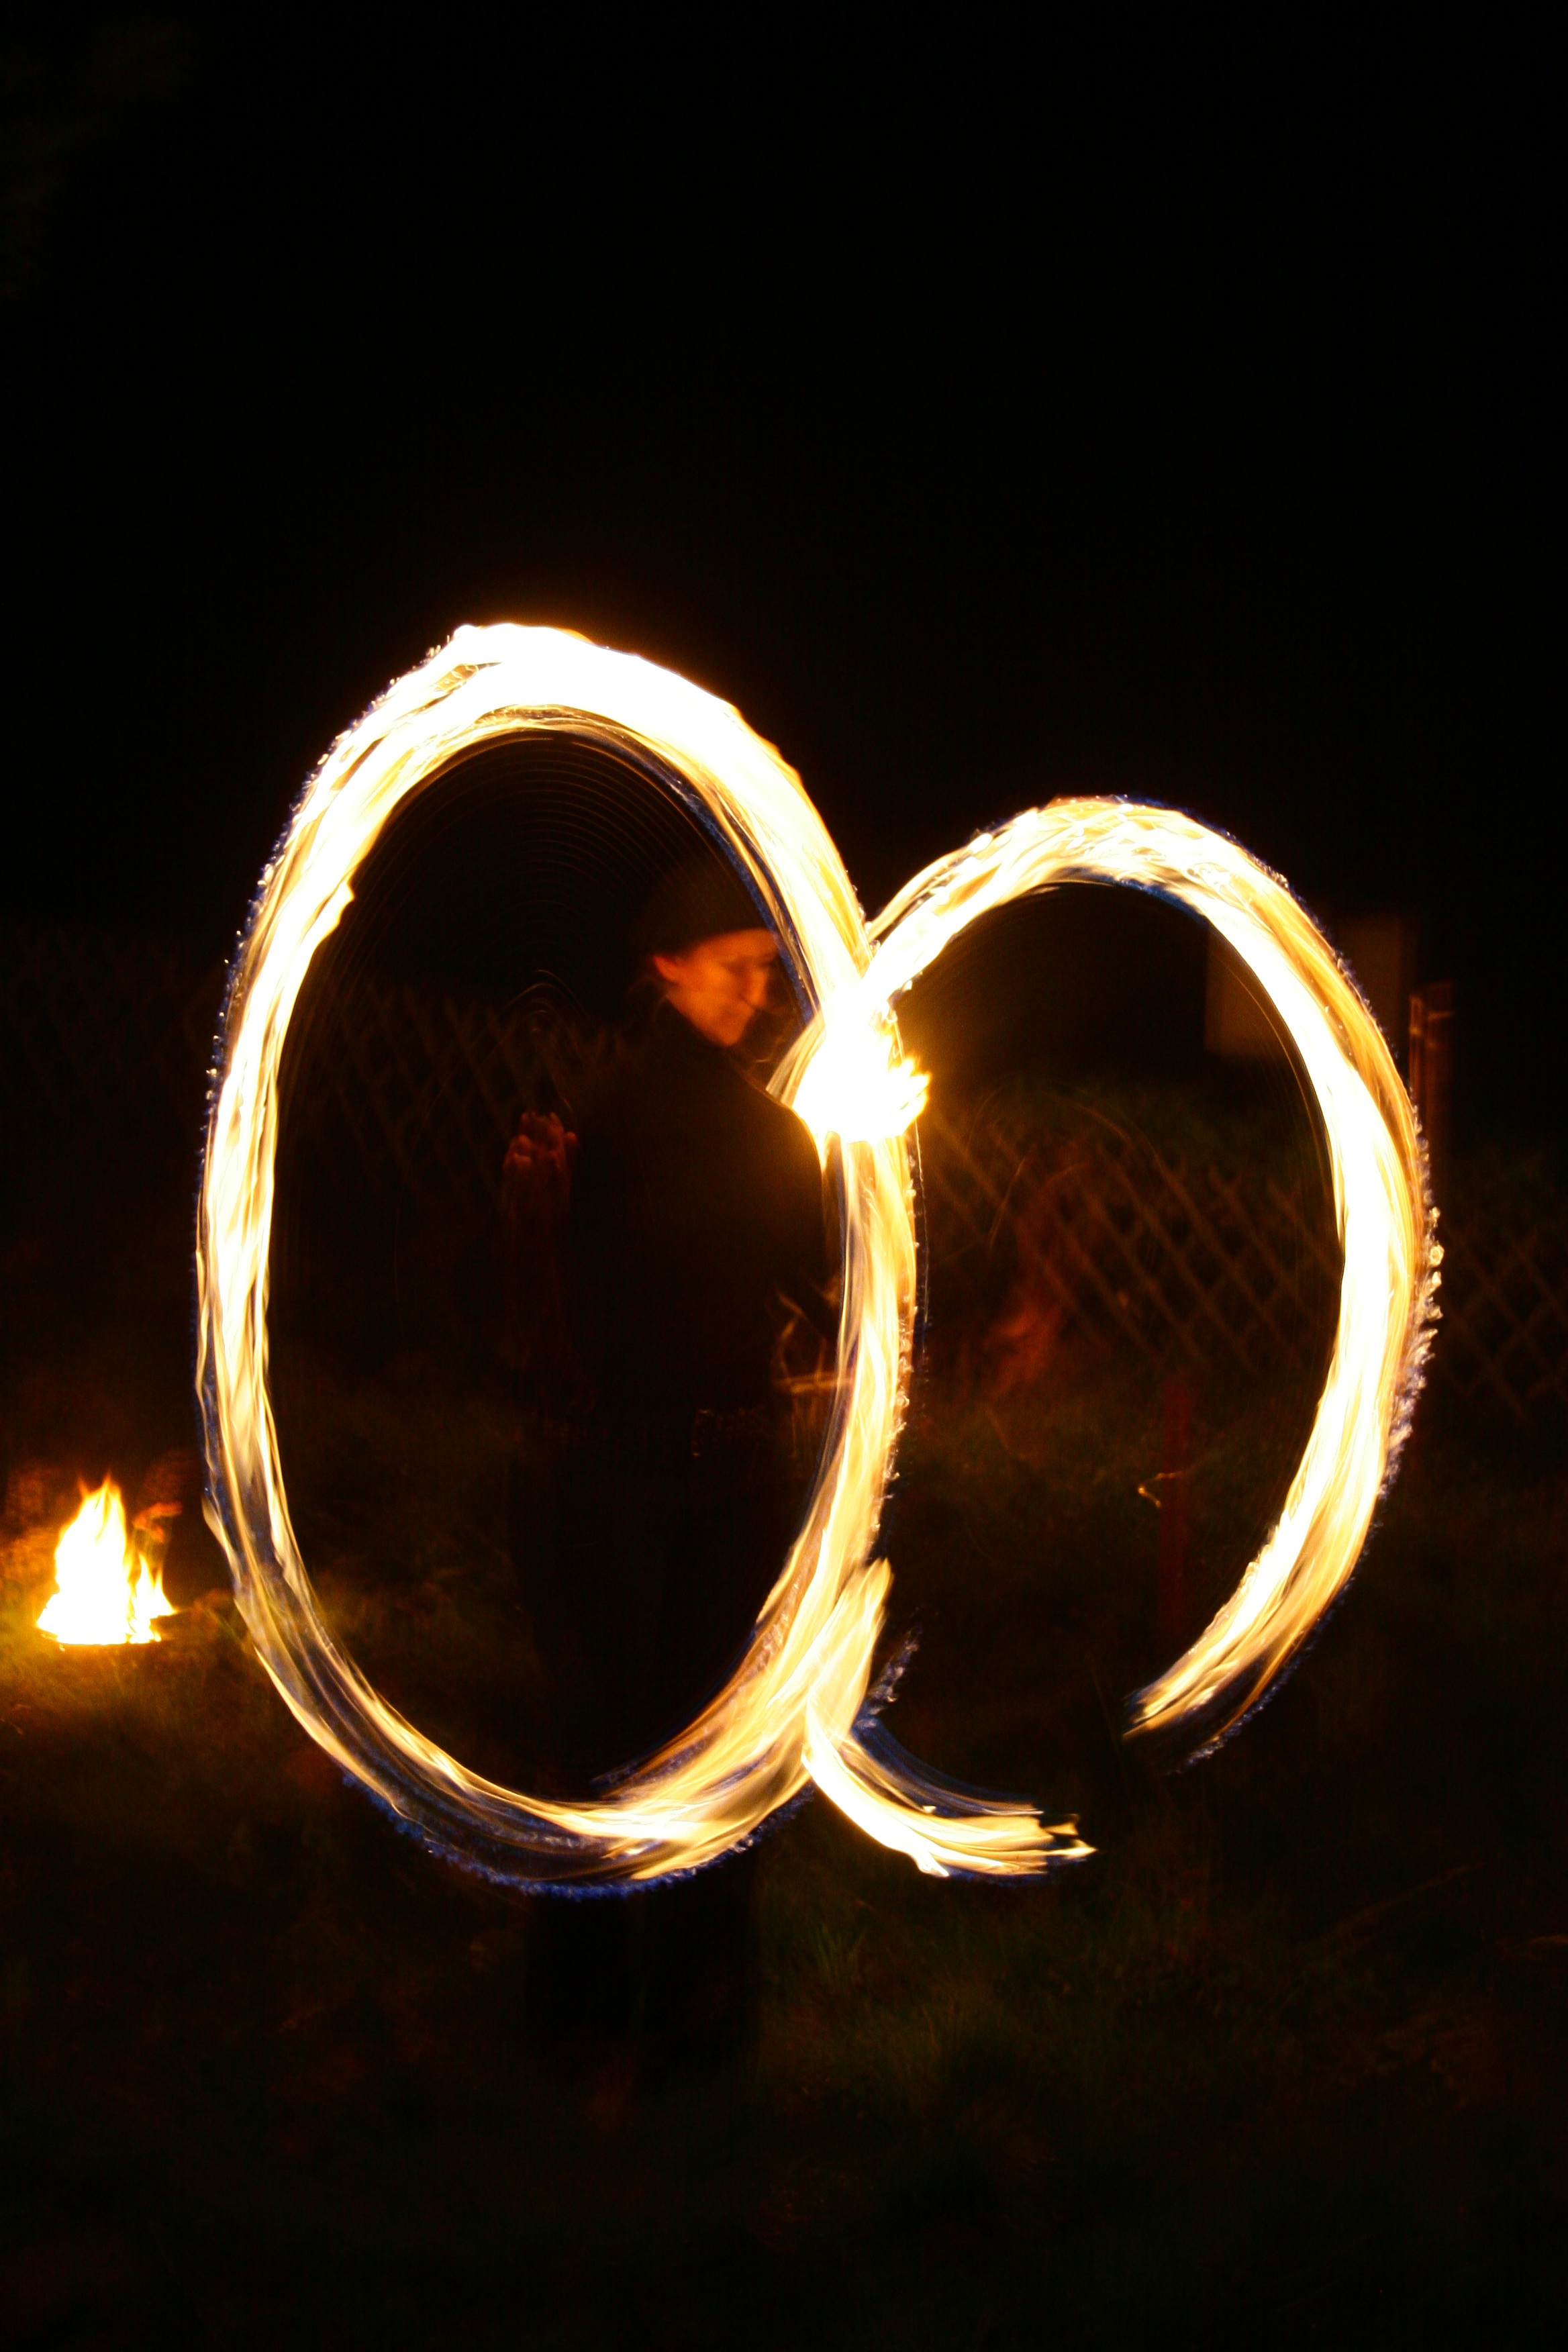
light, night, number, sparkler, dance, darkness, circle, font, fire eaters, poi, rock n rodl, pleinfeld